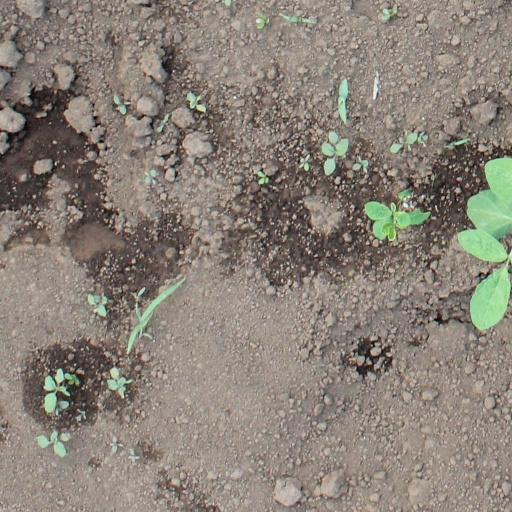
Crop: soybean